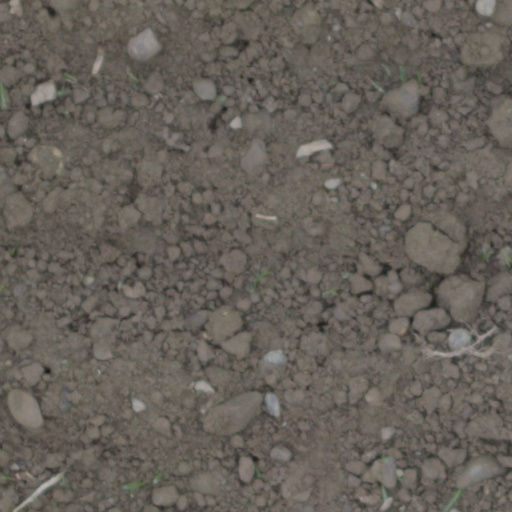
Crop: wheat